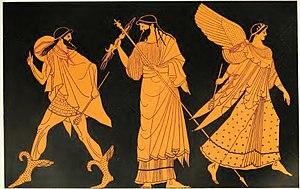
Scène peinte d'un vase grec antique. Zeus (au centre) envoie en mission Hermès (à gauche) et Iris (à droite), le messager et la messagère des dieux de l'Olympe. Musée du Louvre, G92.